Question: Please indicate a possible affordance area of baseball bat that can be used for hitting
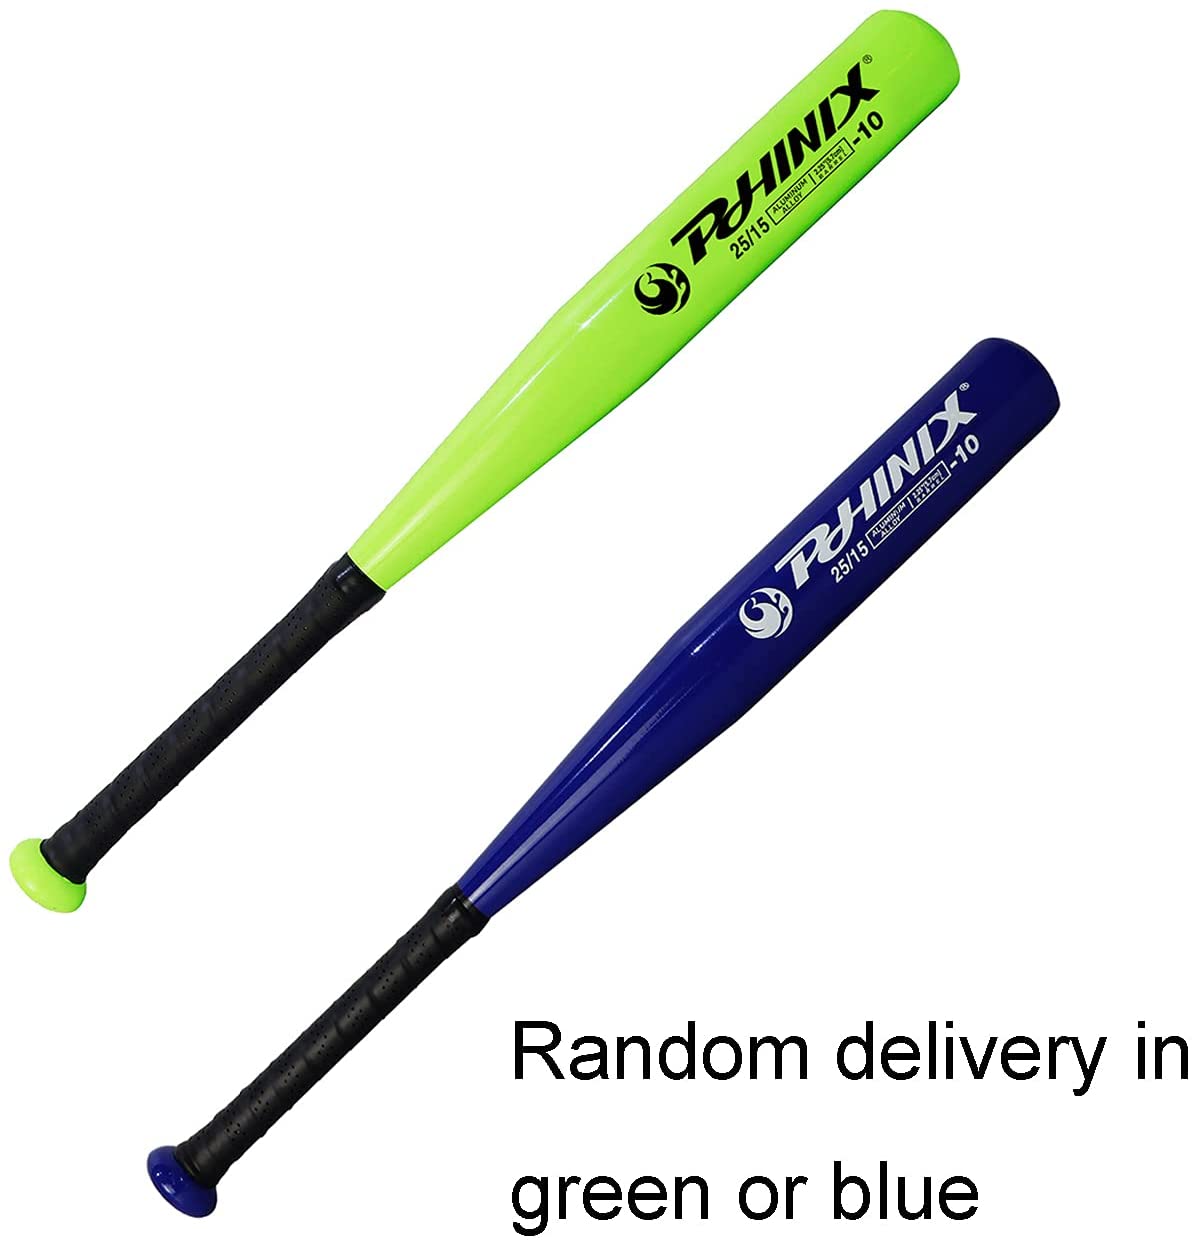
Answer: [705.832, 366.137, 1014.309, 725.066]